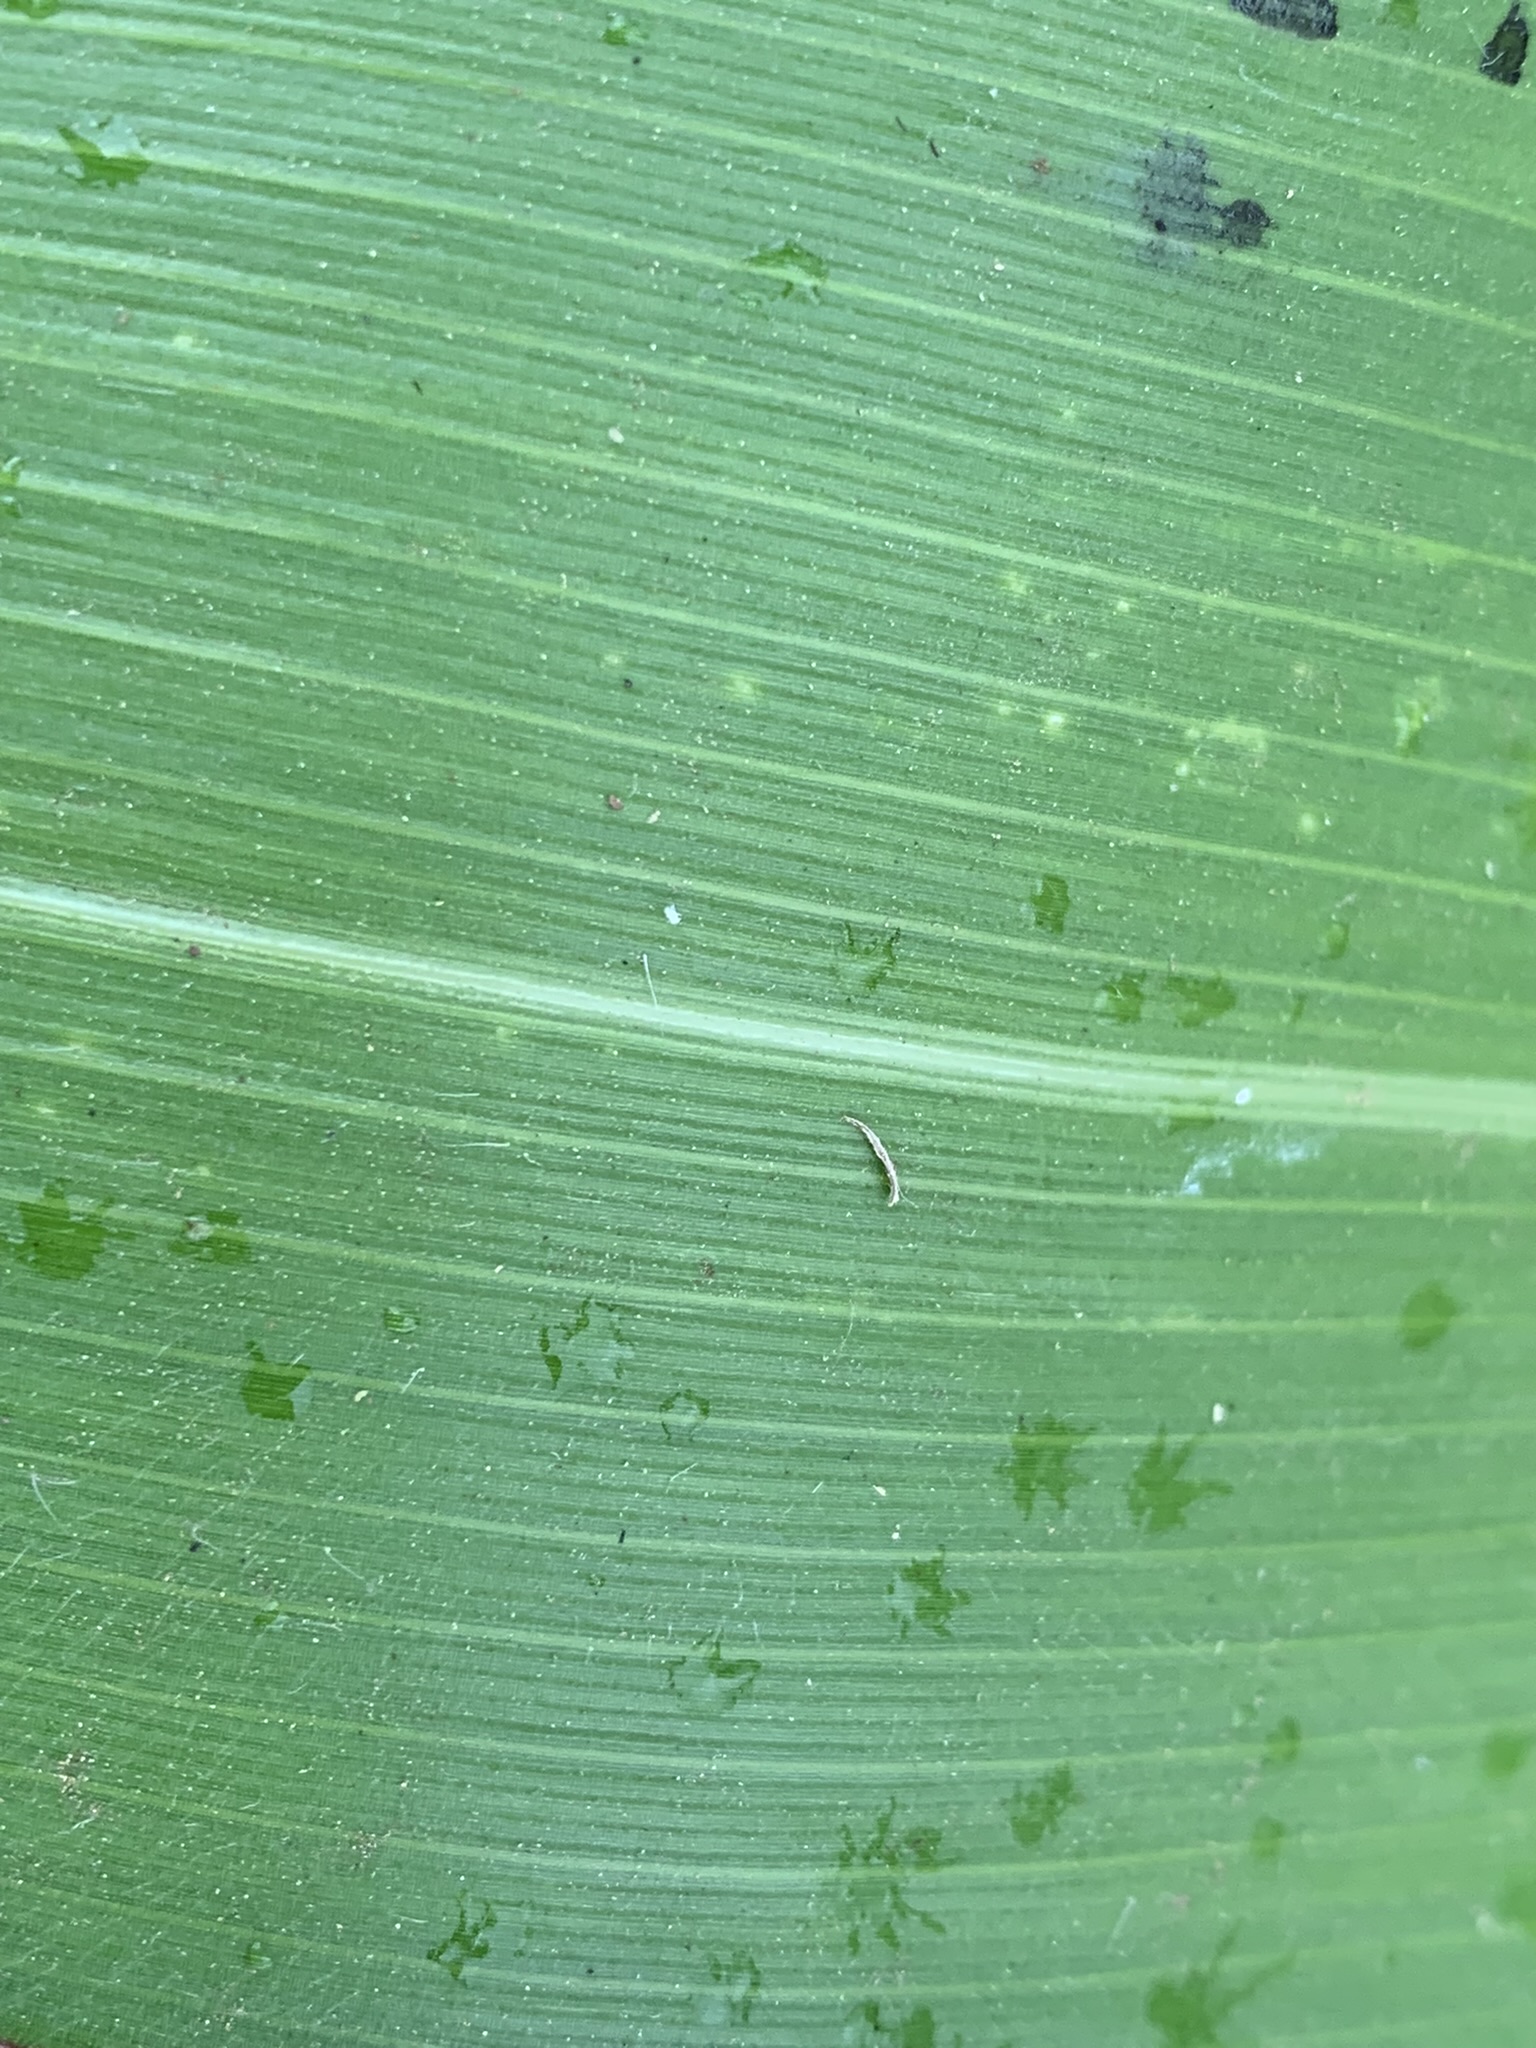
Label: Healthy